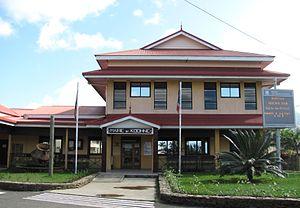
Koné est une commune de Nouvelle-Calédonie, sur la côte Ouest de la Grande Terre, sur la RT1, à 265 km au nord-ouest de Nouméa, à 10 km au nord de Pouembout et à 30 km au sud de Voh. La côte est